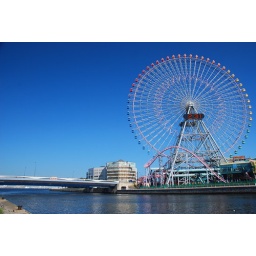
Clear blue sky with the Cosmos Clock, the once tallest ferris wheel and biggest clock in the world